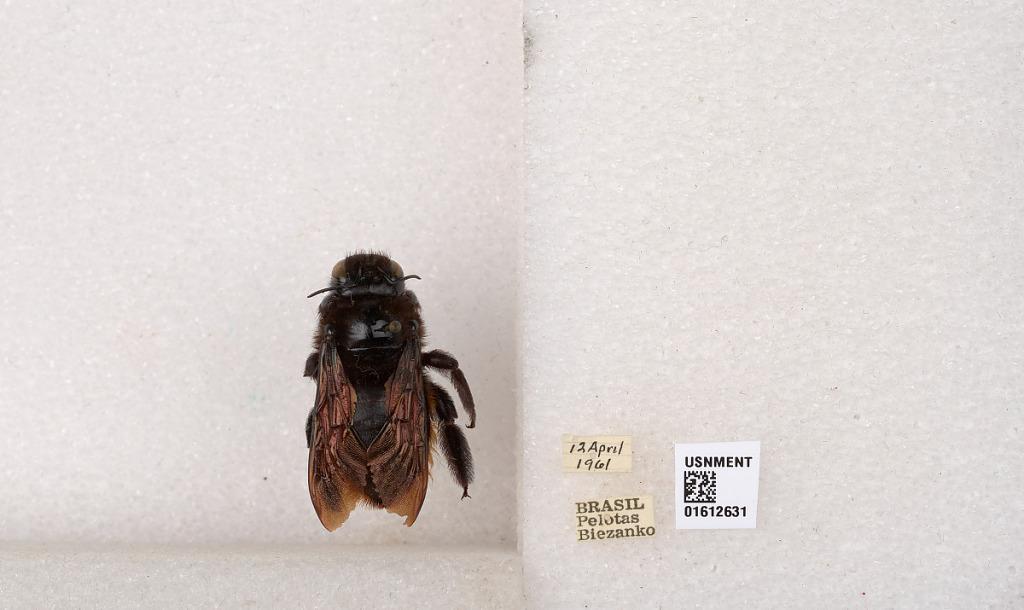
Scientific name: Xylocopa (Neoxylocopa) augusti Lepeletier
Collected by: Biezanko
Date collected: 1961-4-12
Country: Brazil
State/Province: Rio Grande do Sul
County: Pelotas
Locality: Pelotas
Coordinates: -31.6247, -52.3322